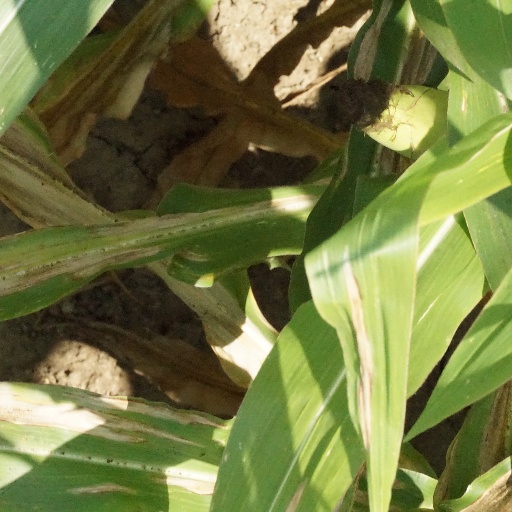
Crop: maize; corn